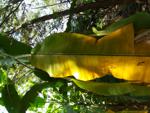
Label: xamthomonas